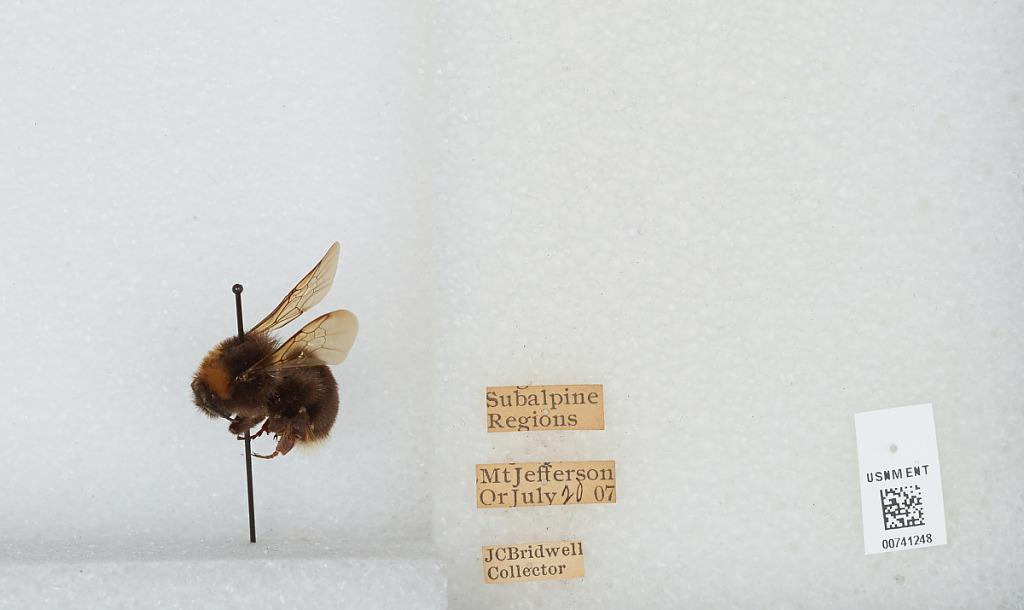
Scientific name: Bombus (Bombus) occidentalis Greene
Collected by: J. Bridwell
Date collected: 1907-7-20
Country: United States
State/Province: Oregon
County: Linn
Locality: Subalpine Regions, Mount Jefferson
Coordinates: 44.6742, -121.799